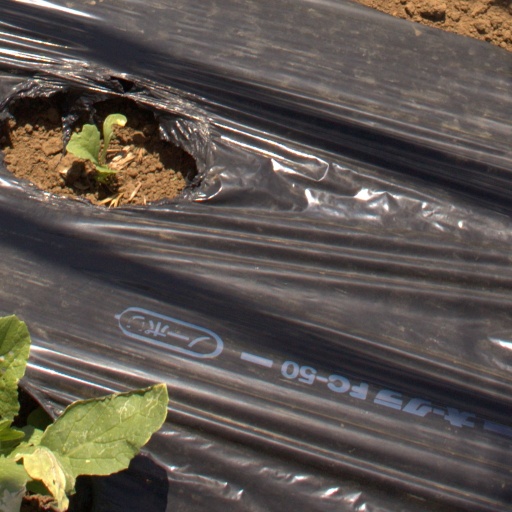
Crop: Jerusalem artichoke